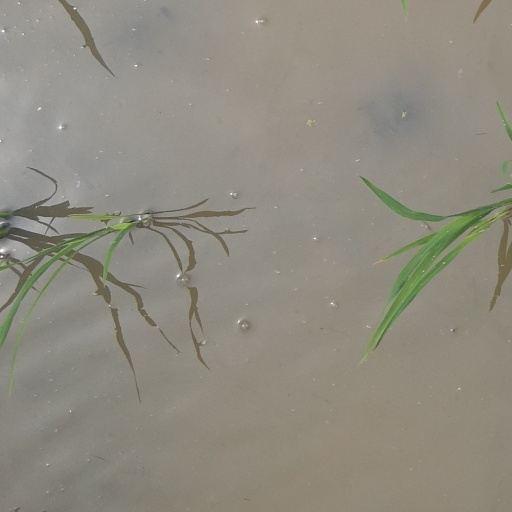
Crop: rice